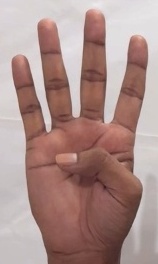
ASL sign: 4